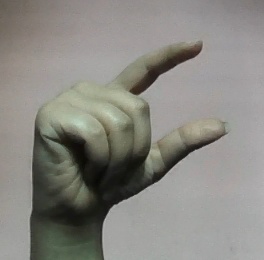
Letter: dal